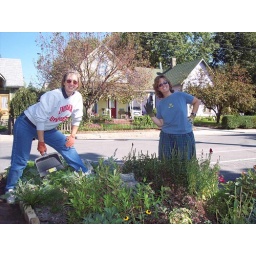
Working in the flower bed at Dorman and St. Clair